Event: Nepal Earthquake
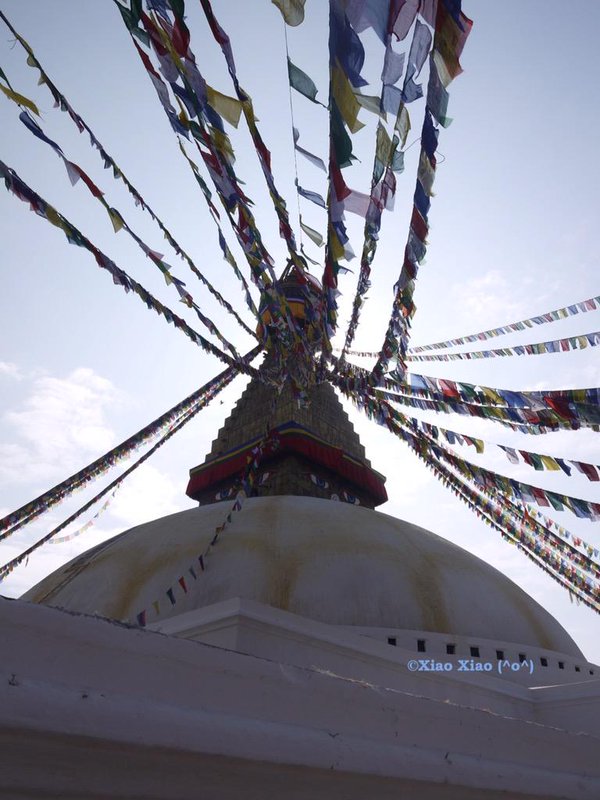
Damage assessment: no_damage